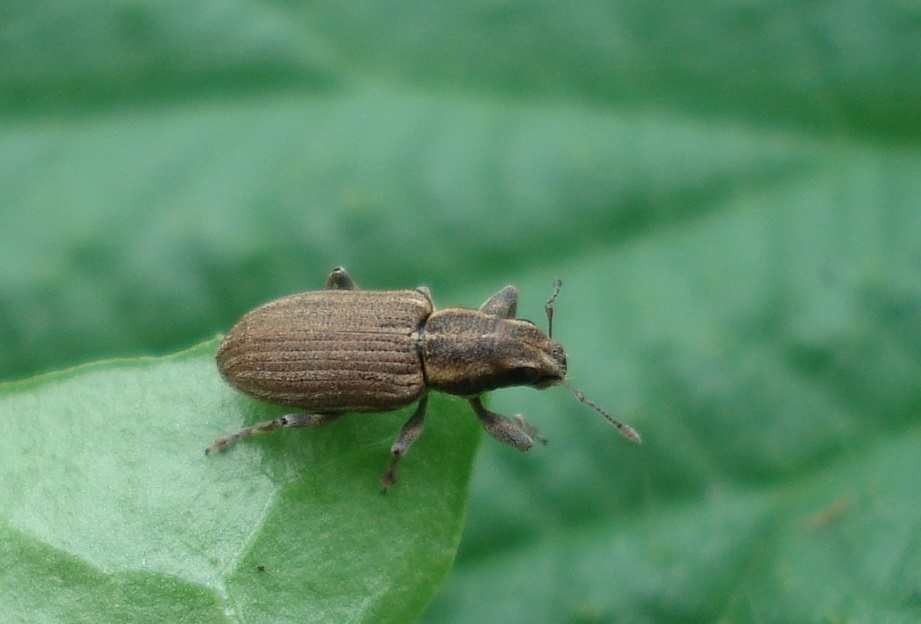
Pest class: pea_leaf_weevil